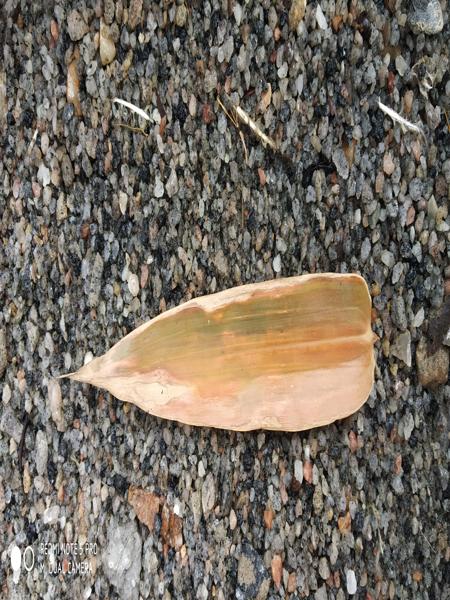
Plant: Bamboo